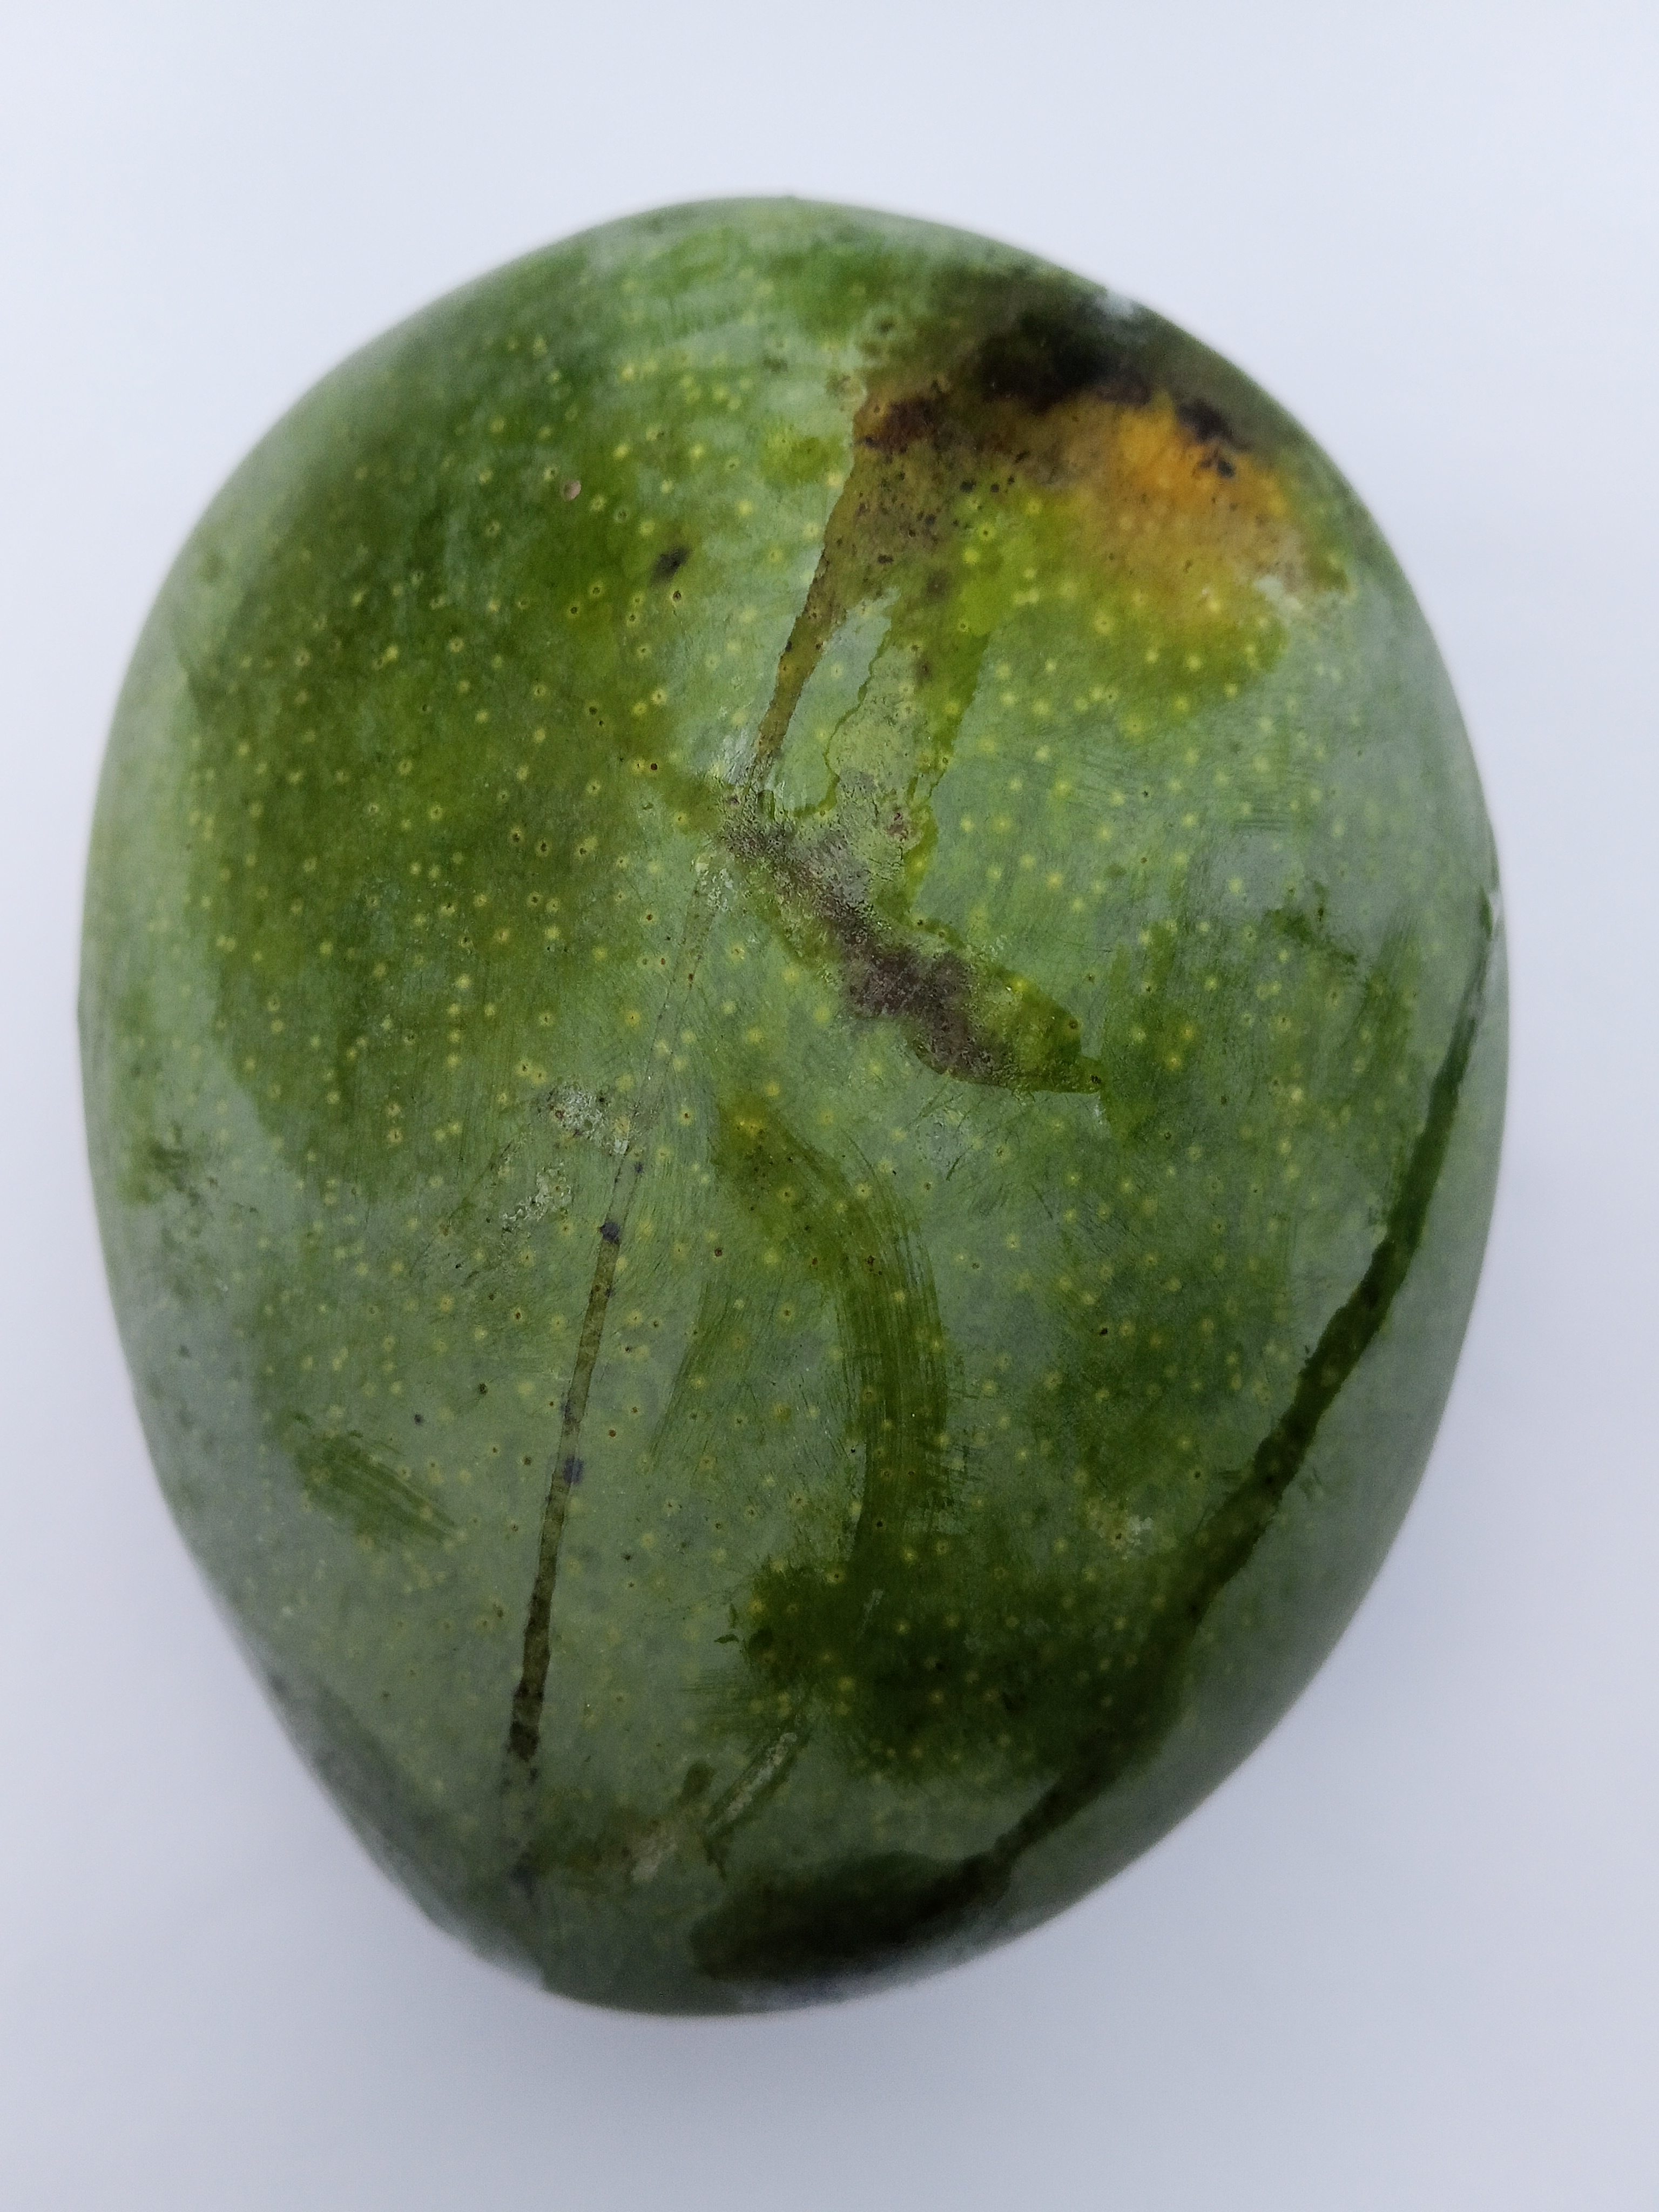
Mango variety: Bari 4